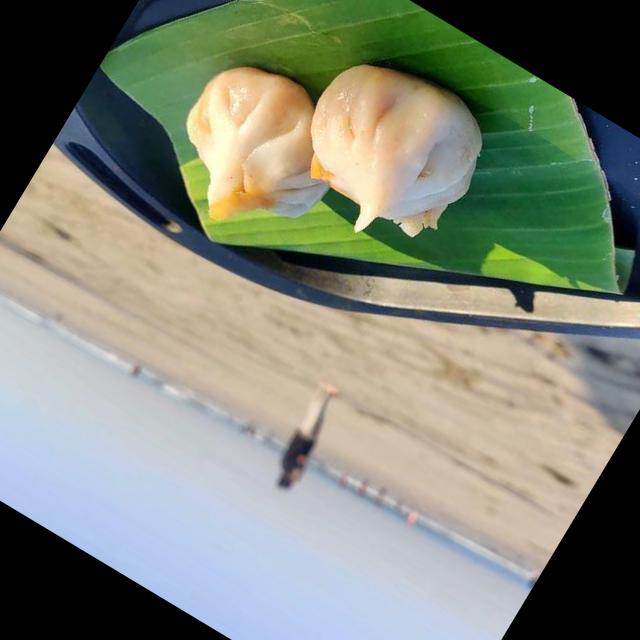
Dish: modak